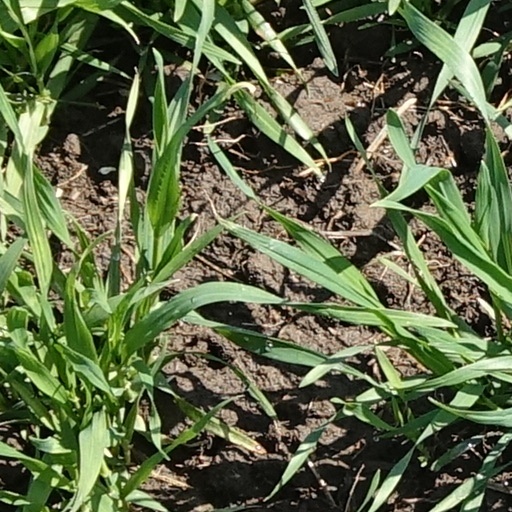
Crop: wheat